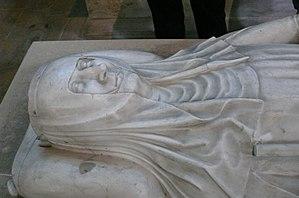
Cette liste recense les gisants situés en France.
La reine de France est l'épouse du roi de France.